Mithridatic Wars

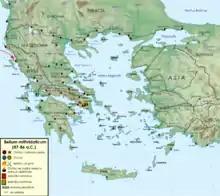
Mithridatic Wars 87–86 BC.

The Mithridatic Wars were three conflicts fought by the Roman Republic against the Kingdom of Pontus and its allies between 88 and 63 BC. They are named after Mithridates VI, the King of Pontus during the course of the wars, who initiated the hostilities with Rome. Mithridates led the Pontic forces in every war. The Romans were led by various generals and consuls throughout the wars, namely Lucius Cornelius Sulla, Lucius Licinius Lucullus, and Gnaeus Pompey Magnus.